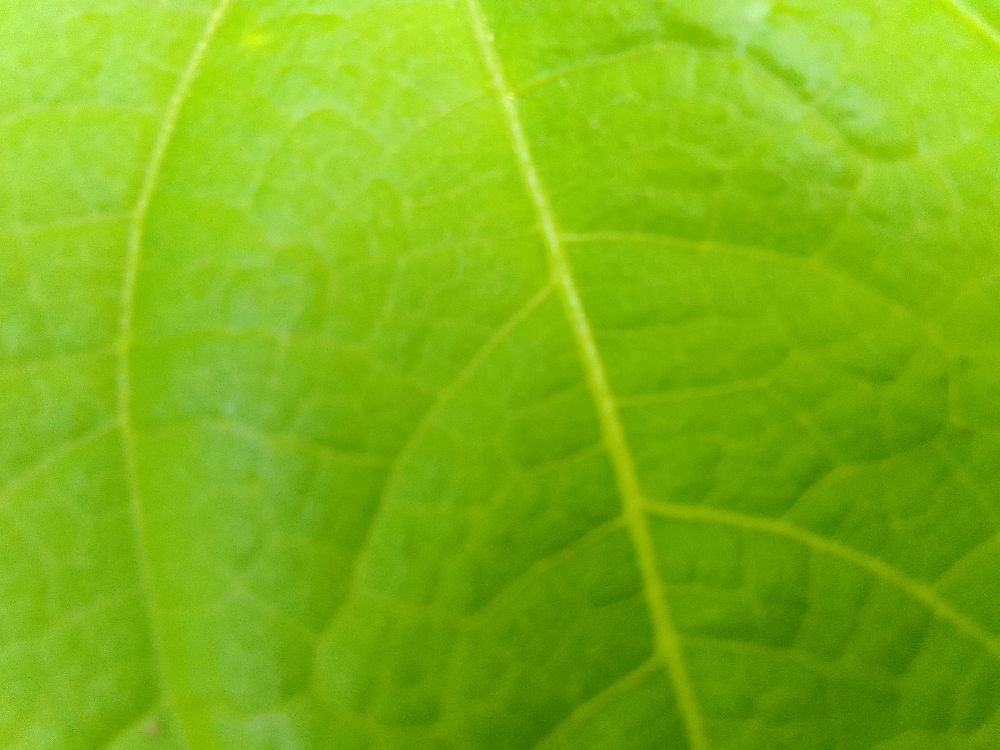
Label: healthy